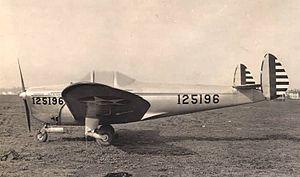
L'ERCO Ercoupe était un monoplan à aile basse qui fut conçu et initialement produit aux États-Unis par l'Engineering and Research Corporation, peu avant le début de la Seconde Guerre mondiale. Après la guerre, plusieurs autres constructeurs aéronautiques continuèrent sa production ; l'ultime modèle, le Mooney M-10, vola pour la première fois en 1968 et la dernière année modèle fut 1970.